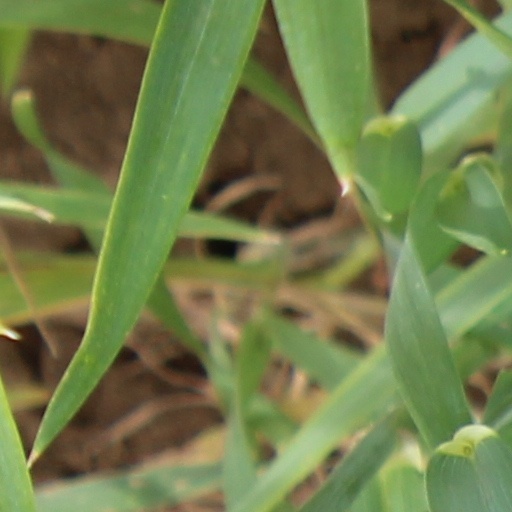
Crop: wheat